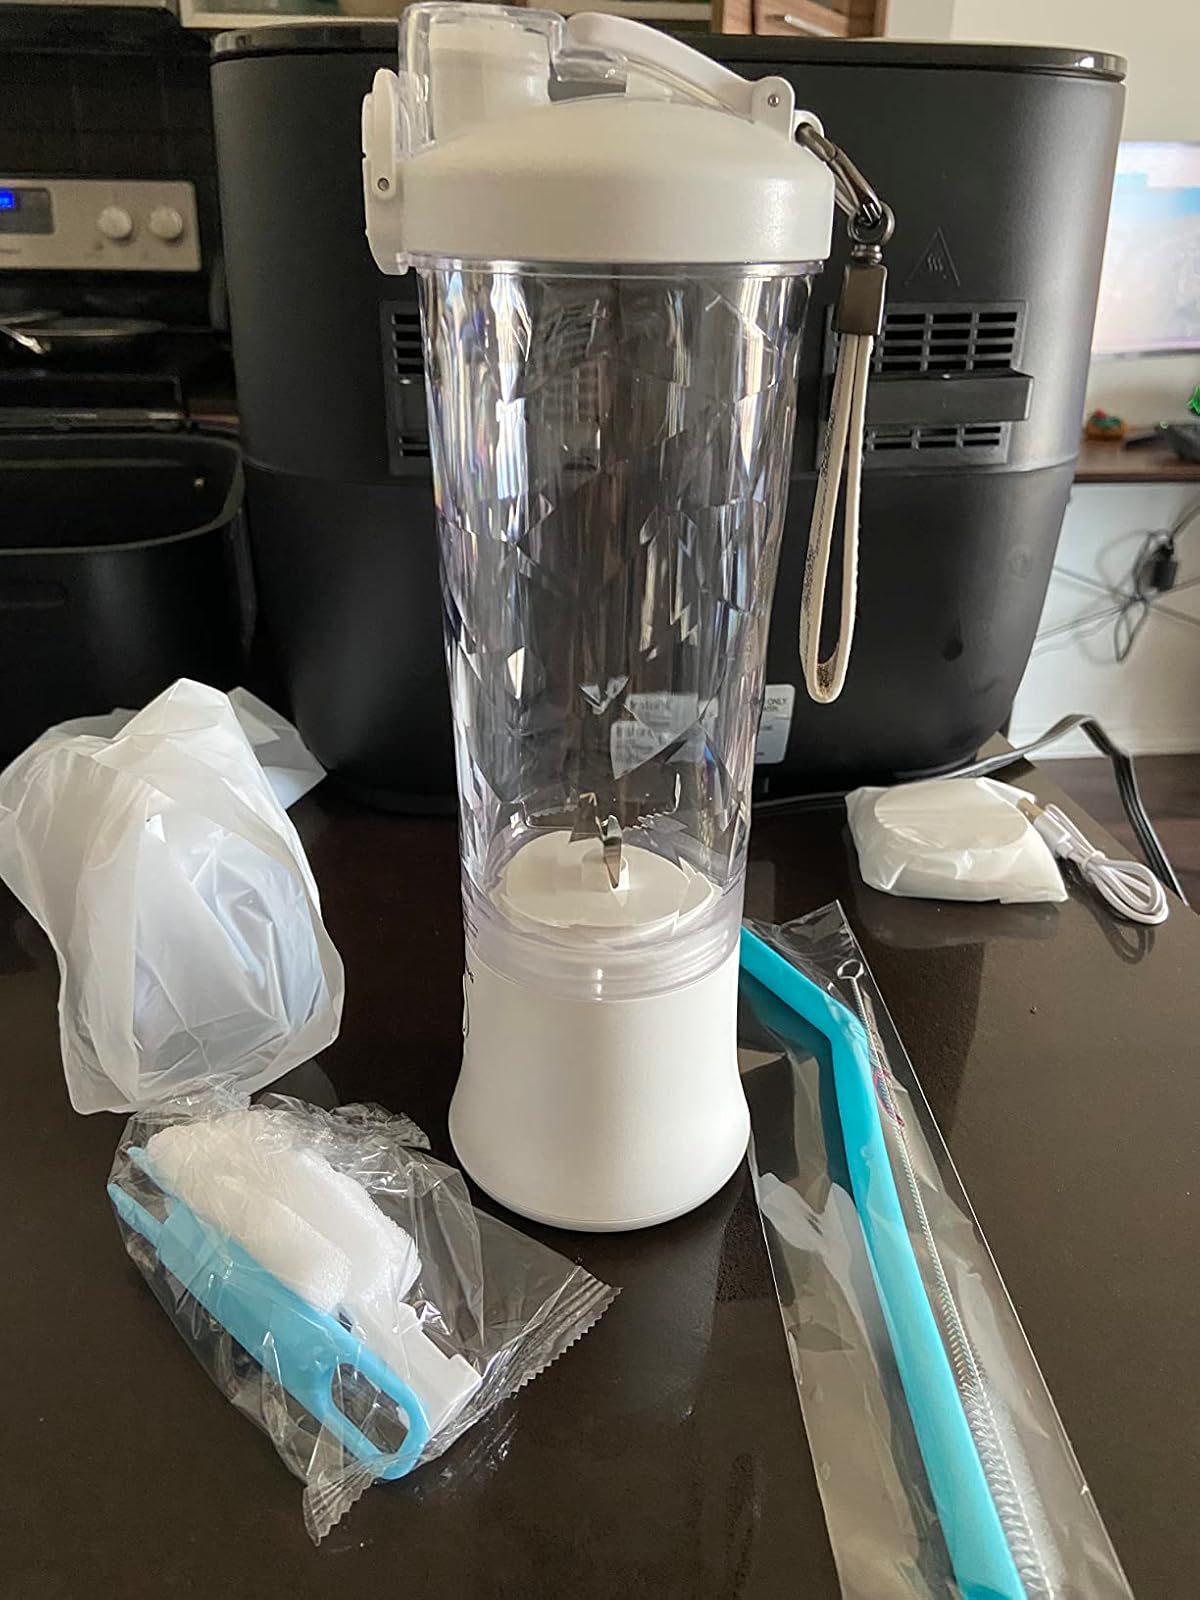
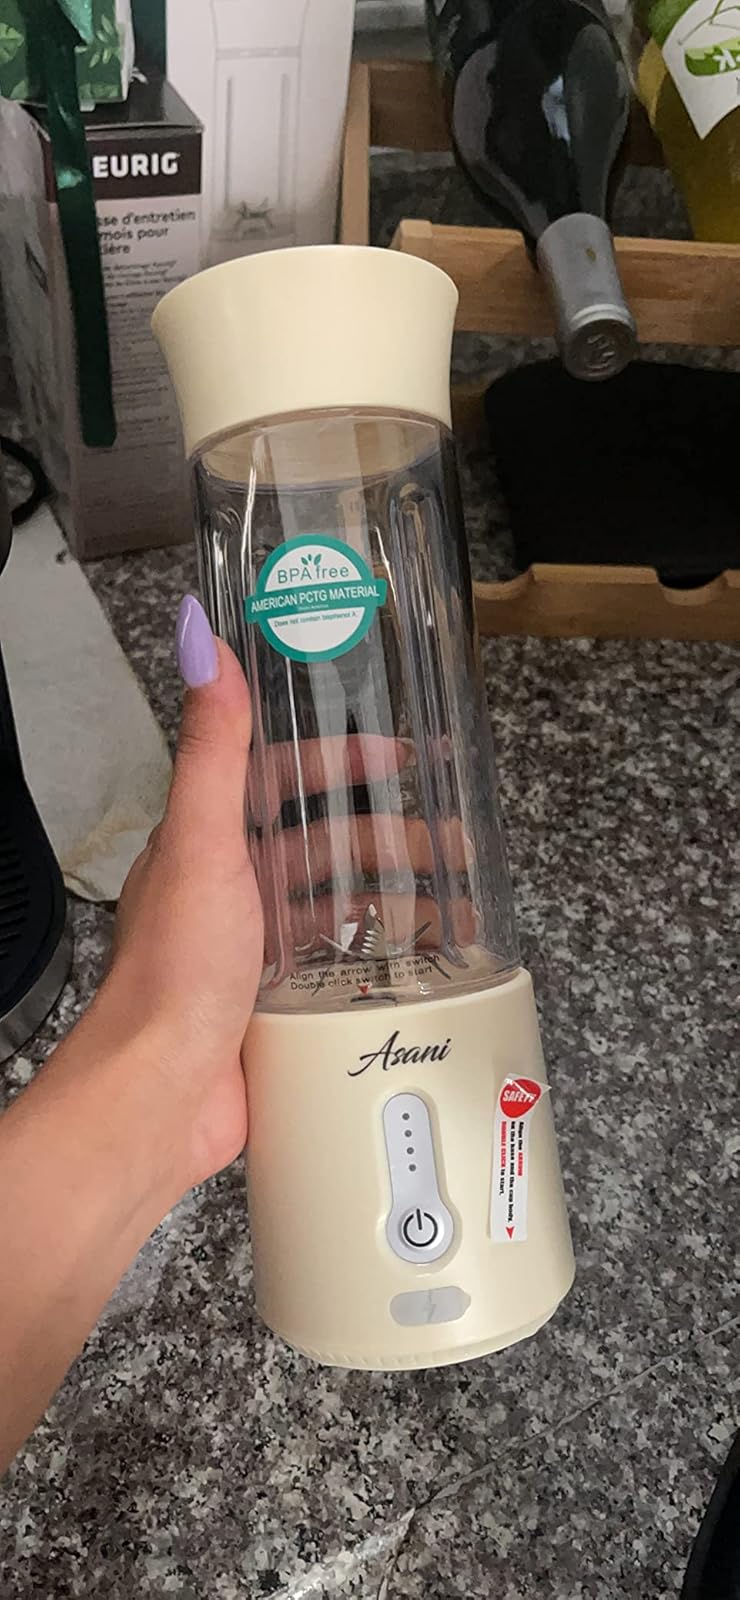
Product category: items_blender
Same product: no